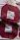
Number: 8